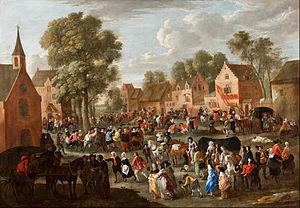
Gillis van Tilborch est un peintre flamand baroque, né vers 1625 à Bruxelles et mort vers 1678 dans la même ville.